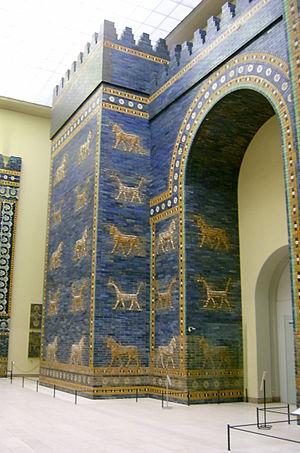
La Mésopotamie est une région historique du Moyen-Orient située entre le Tigre et l'Euphrate. Elle correspond pour sa plus grande part à l'Irak actuel.
Une porte de ville fait partie des fortifications d'une ville. C'était jusqu'à l'Époque moderne le seul moyen de franchir les remparts entourant la ville. Les tours et les portes avaient pour fonction de protéger le cœur de la ville contre des attaques ennemies.
La polychromie est l'état d'un corps dont les parties offrent des couleurs diverses. Elle s'oppose à la monochromie.
L'Empire néo-babylonien correspond à une période de l'histoire du royaume de Babylone comprise entre 626 et 539 av. J.-C. Cette époque marque le sommet de la puissance babylonienne, constituant un véritable empire reprenant l'héritage de l'empire assyrien qu'il a abattu et dominant tout le Moyen-Orient. En réalité, cette puissance apparaît comme étant avant tout le fait de Nabopolassar et de son fils Nabuchodonosor II, le royaume s'écroulant une vingtaine d'années après la mort de ce dernier, sous les coups du roi perse Cyrus II, le fondateur de l'empire achéménide.